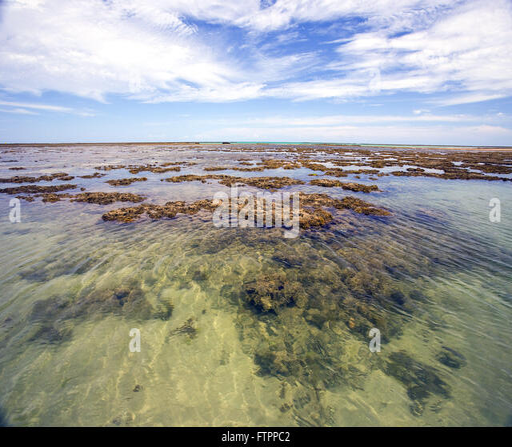
natural pools formed on the reefs during low tide